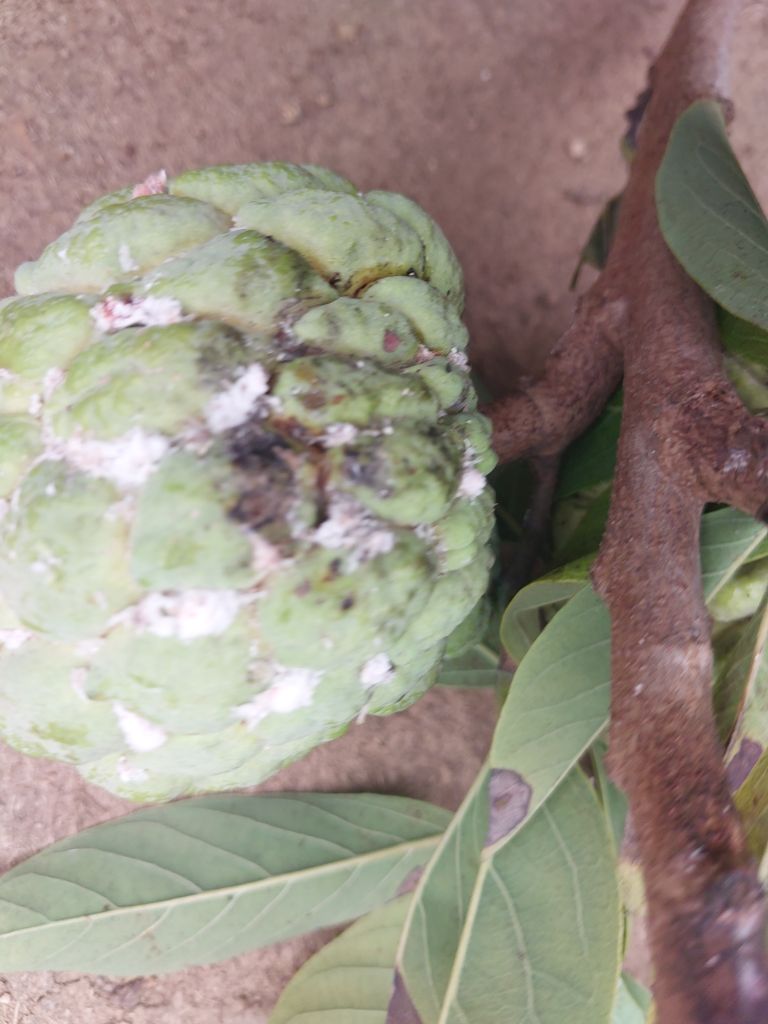
Disease label: Leaf spot on fruit